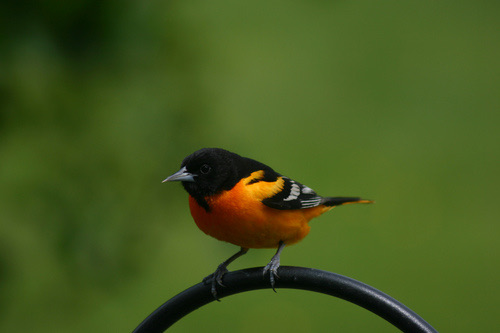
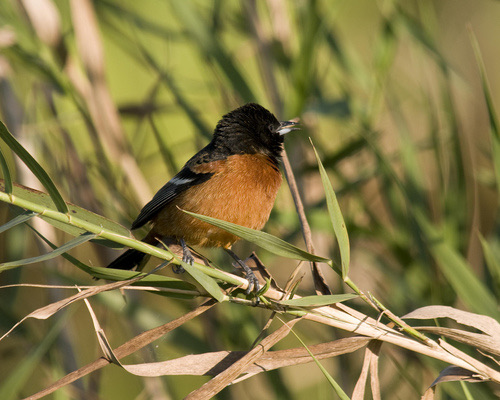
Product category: misc
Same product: yes